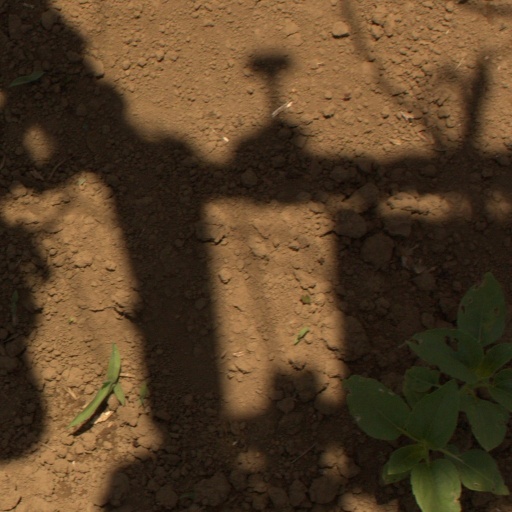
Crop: Jerusalem artichoke